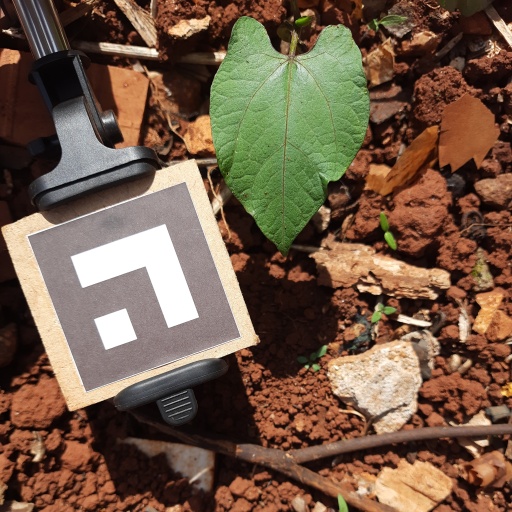
Observations: wavy surface, no eating holes, under sunlight